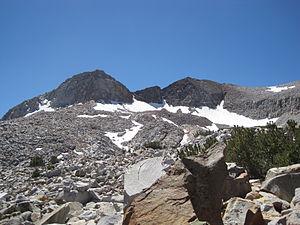
Un tripoint hydrographique est un point de la surface de la Terre où se rejoignent trois bassins versants.
Le pic Triple Divide est un sommet de la Sierra Nevada, aux États-Unis. Il culmine à 3 541 mètres d'altitude dans le comté de Madera, en Californie, à la limite de l'Ansel Adams Wilderness et de la Yosemite Wilderness, respectivement au sein de la forêt nationale de Sierra et du parc national de Yosemite.
Un tripoint hydrographique est un point de la surface de la Terre où se rejoignent trois bassins versants.